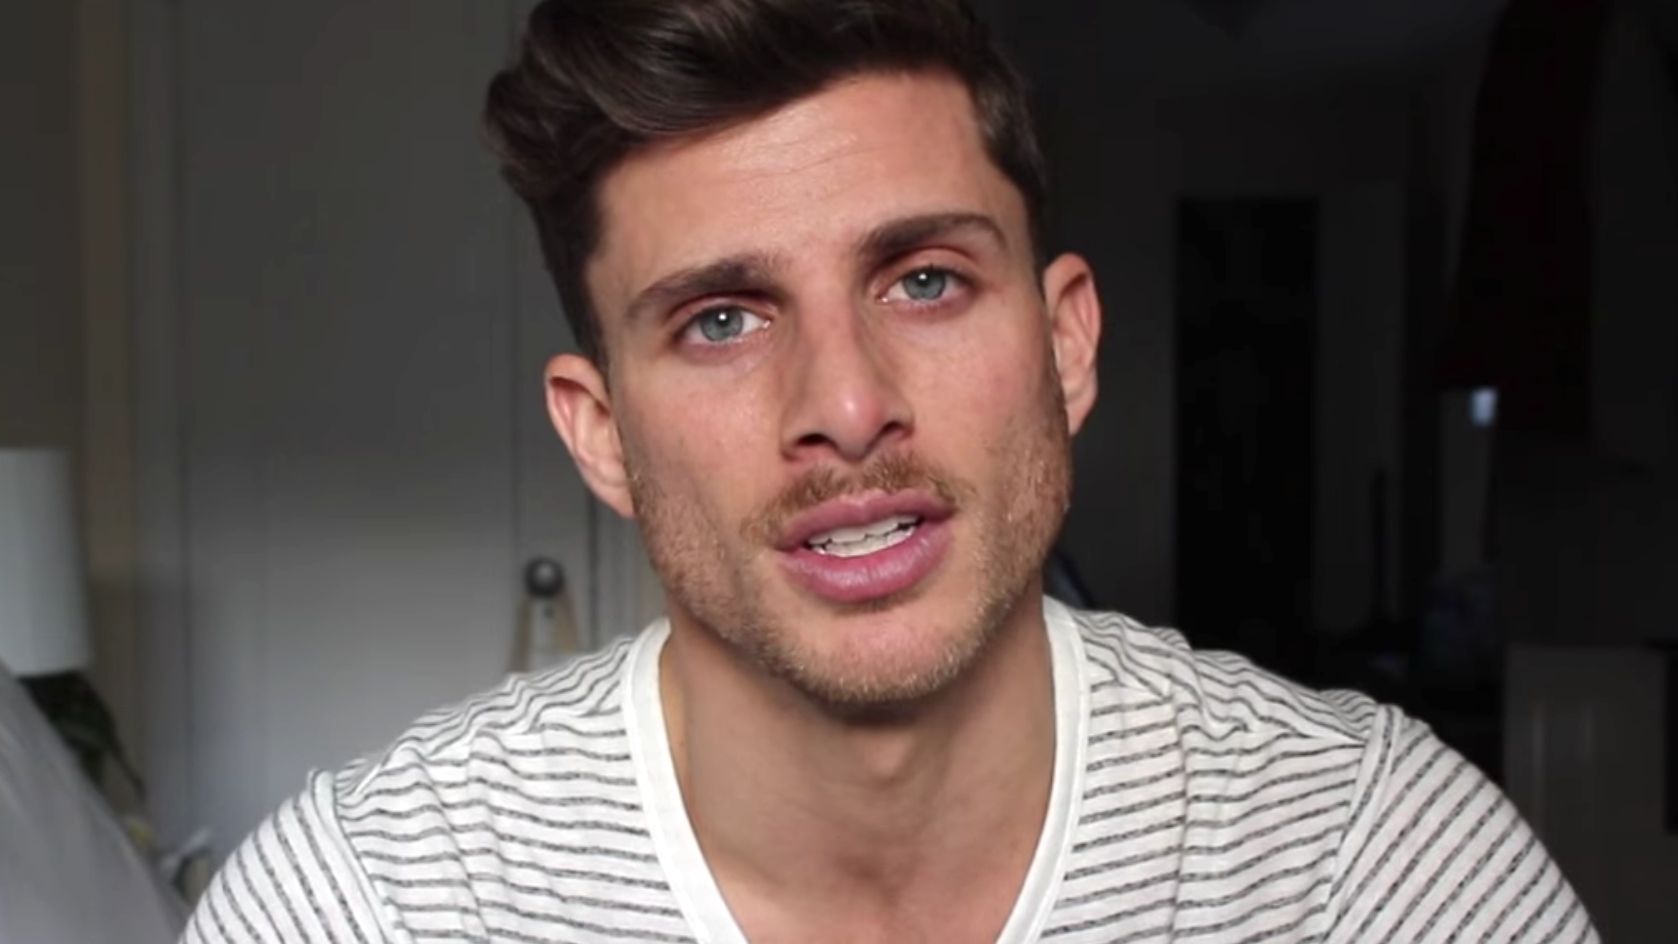
Gender: men